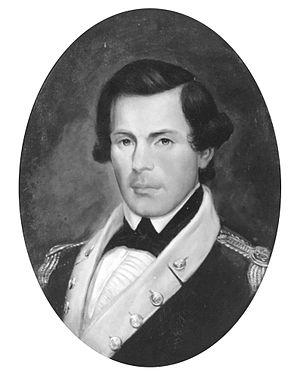
Le Commandant of the Marine Corps ou Commandant du Corps des Marines est membre du Joint Chiefs of Staff. Il est nommé par le Président des États-Unis, sa nomination est ensuite validé par le sénat.